Kolpak ruling

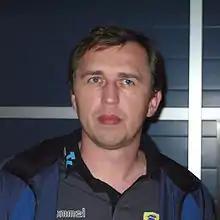
Maroš Kolpak, handball goalkeeper from Slovakia

The "Kolpak" ruling is a European Court of Justice ruling handed down on 8 May 2003 in favour of Maroš Kolpak, a Slovak handball player. It declared that citizens of countries which have signed European Union Association Agreements have the same right to freedom of work and movement within the EU as EU citizens. Thus any restrictions placed on their right to work (such as quotas setting maximum numbers of such foreign players in sports teams) are deemed illegal under EU law. The legal actions in Germany set a precedent for professional sports in Europe, which have had a wide-ranging effect, especially in regard to English county cricket and European professional rugby.